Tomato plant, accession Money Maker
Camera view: vertical (180 deg); turntable rotation: 210 degrees
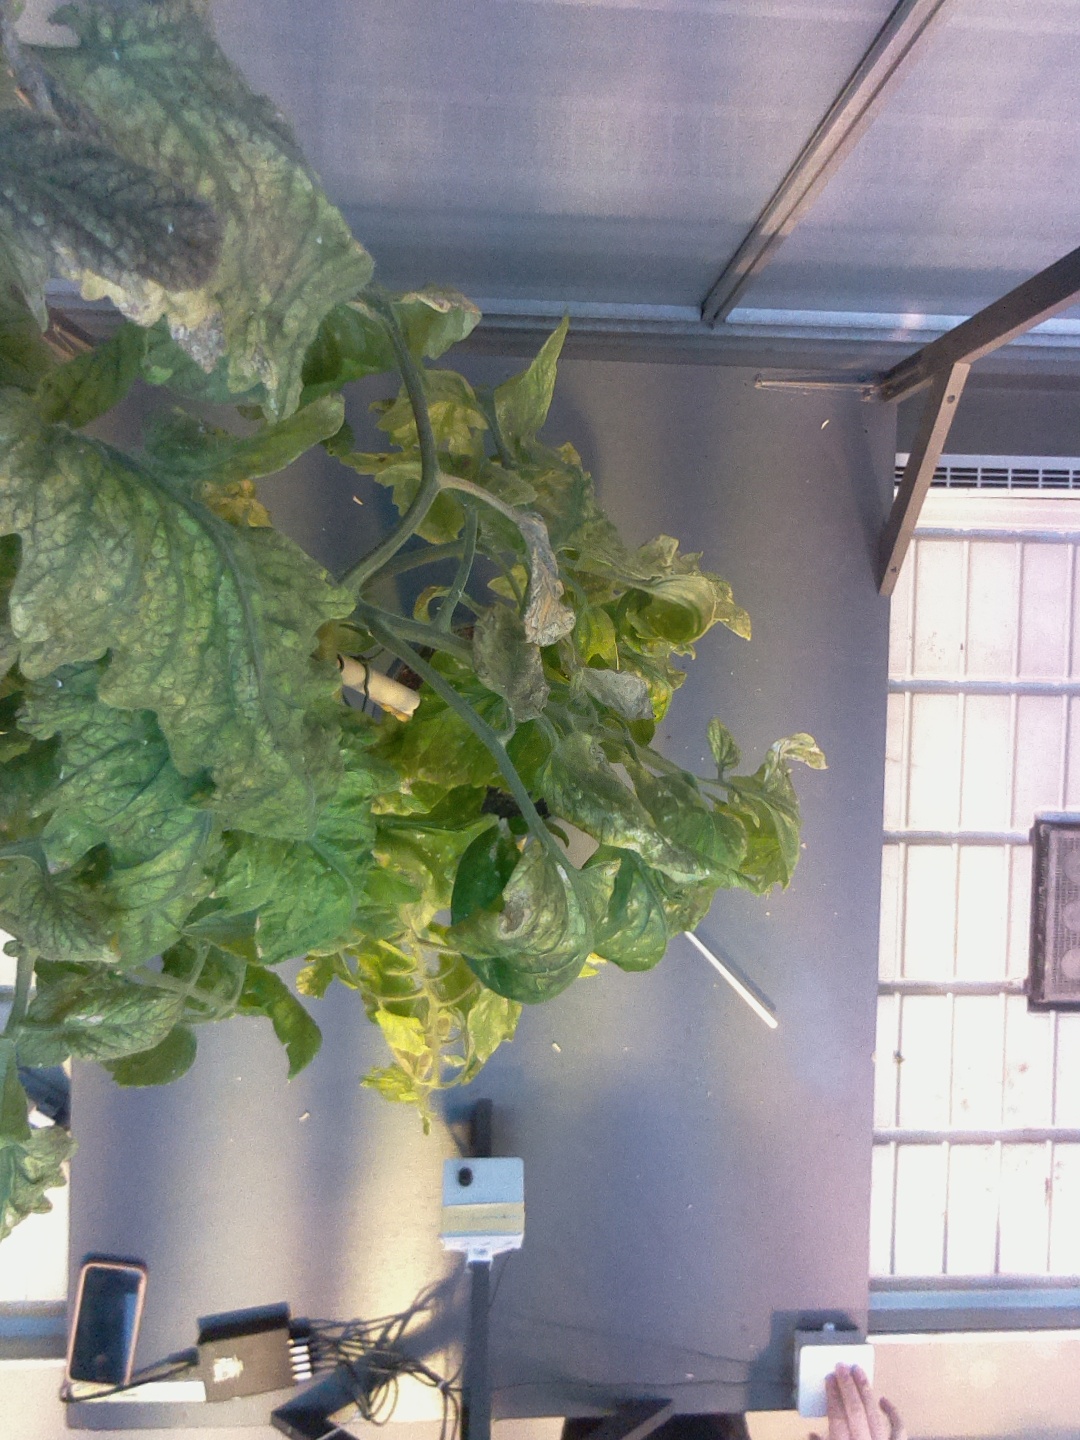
BBCH growth stage 79: 90% -100% of final fruit size